Trojan Room coffee pot

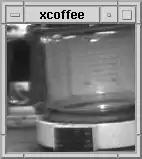
The coffee pot, as displayed in XCoffee

The Trojan Room coffee pot was a coffee machine located in the Computer Laboratory of the University of Cambridge, England. It was the subject of the world's first webcam, created by Quentin Stafford-Fraser and Paul Jardetzky in 1991.